Margaritaville

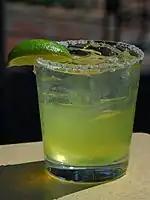
A margarita cocktail: the inspiration for "Margaritaville"

"Margaritaville" is a 1977 song by American singer-songwriter Jimmy Buffett, released on his seventh album, "Changes in Latitudes, Changes in Attitudes". In the United States, "Margaritaville" reached number eight on the "Billboard "Hot 100 chart, and went to number one on the Easy Listening chart, also peaking at No. 13 on the Hot Country Songs chart. "Billboard" ranked it number 14 on its 1977 Pop Singles year-end chart. It was Buffett's highest charting solo single. After Buffett’s death on September 1, 2023, the song re-entered the Top 40 for the week ending September 16, 2023.